Rampart Ridge (Washington)

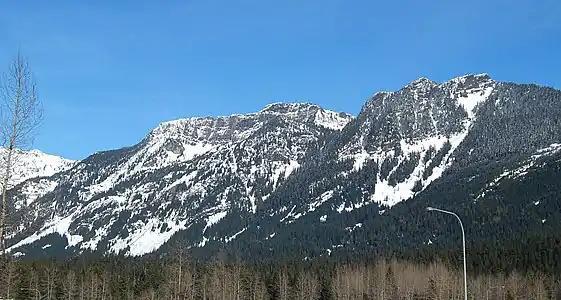
Rampart Ridge in winter seen from Interstate 90

Rampart Ridge is located in the marine west coast climate zone of western North America. Weather fronts originating in the Pacific Ocean travel northeast toward the Cascade Mountains. As fronts approach, they are forced upward by the peaks of the Cascade Range, causing them to drop their moisture in the form of rain or snow onto the Cascades (Orographic lift). As a result, the west side of the Cascades experiences high precipitation, especially during the winter months in the form of snowfall. Because of maritime influence, snow tends to be wet and heavy, resulting in avalanche danger. During winter months, weather is usually cloudy, but due to high pressure systems over the Pacific Ocean that intensify during summer months, there is often little or no cloud cover during the summer.